Reign of Isabella II

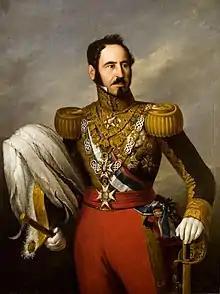

The failure of the conservative or "moderate" liberals brought the progressive liberals to power in the summer of 1835. The most prominent figure of this period was Juan Álvarez Mendizábal, a politician and financier of great prestige who institutionalized the "revolutionary juntas" that had arisen during the liberal revolts of the summer and initiated several economic and political reforms, including the confiscation of the property of the regular orders of the Catholic Church. During the second progressive government presided over by José María Calatrava and with Mendizábal as the strong man in the Treasury portfolio, the new Constitution of 1837 was approved in an attempt to combine the spirit of the Cadiz Constitution and achieve consensus between the two main liberal parties, moderates and progressives.